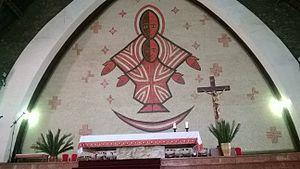
Cathédrale Notre Dame des Victoires
Le Cameroun, en forme longue la république du Cameroun, est un pays d'Afrique centrale, situé entre le Nigéria au nord-nord-ouest, le Tchad au nord-nord-est, la République centrafricaine à l'est, la république du Congo au sud-est, le Gabon au sud, la Guinée équatoriale au sud-ouest et le golfe de Guinée au sud-ouest. Les langues officielles sont le français et l'anglais pour un pays qui compte une multitude de langues locales.
L'archidiocèse métropolitain de Yaouné est l'un des archidiocèses du Cameroun et le siège de la province ecclésiastique de Yaoundé. Son archevêque est Mᵍʳ Jean Mbarga depuis le 31 octobre 2014.